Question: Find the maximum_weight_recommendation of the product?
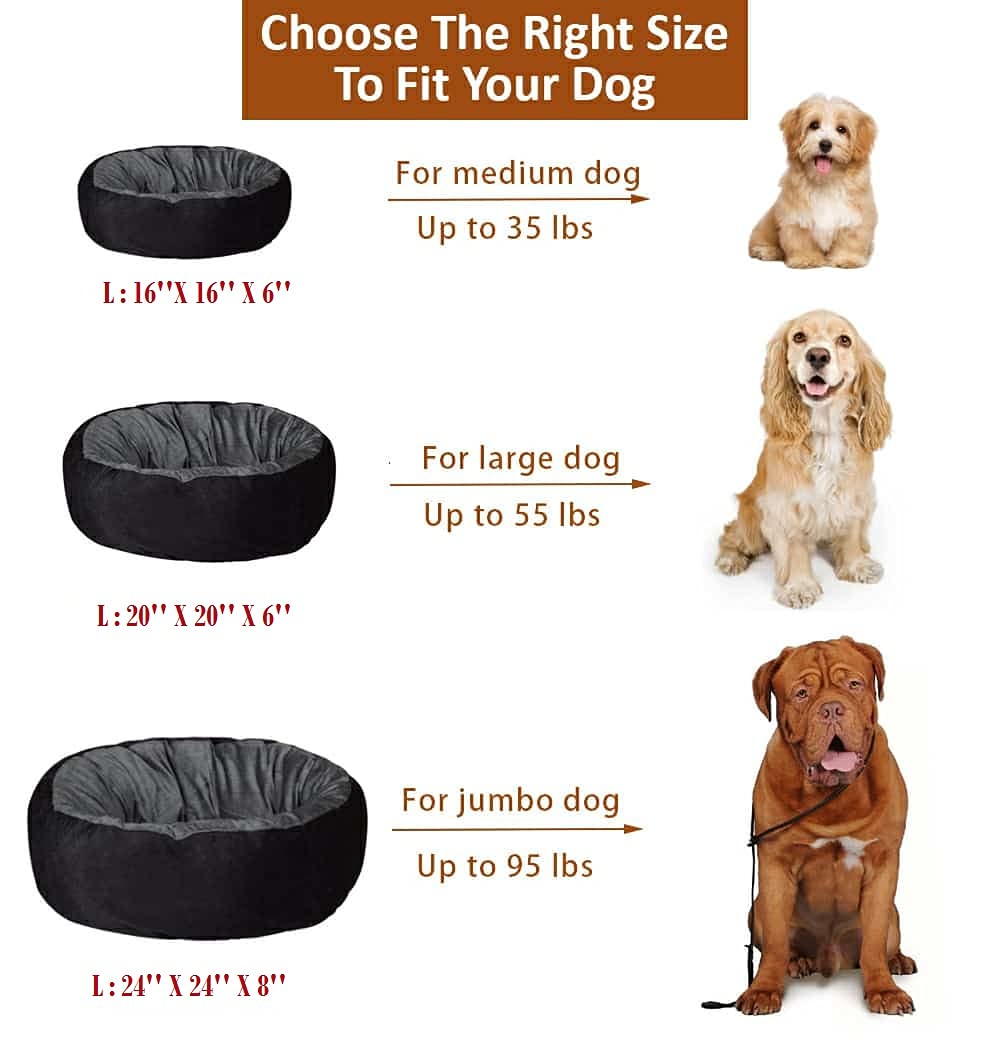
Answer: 35 pound